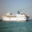
Label: ship